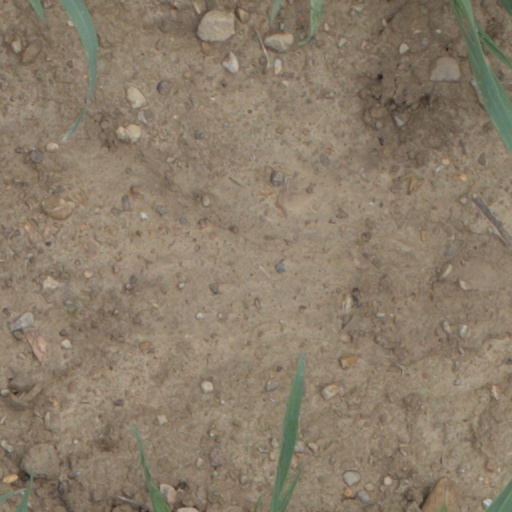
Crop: wheat